Nubian architecture

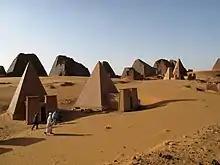
Pyramids of Meroë

The third Nubian Pyramid site, Meroë, consists of three cemeteries which are the location of approximately 200 pyramids. These three cemeteries are known as the Northern, Southern, and Western Cemeteries, based on respective location. The Western Cemetery contains over 800 graves and 80 pyramidal structures, compared to the 38 superstructures in the Northern Cemetery and 24 located in the Southern Cemetery. The construction of these pyramids spans from the 2nd century B.C.E to the 4th century C.E., with burial practices differing in each site. The Western Cemetery was typically used for the burial of non-ruling family members and elite individuals, while the Southern Cemetery was first selected for royal burials. After there was no available space left in the Southern Cemetery, rulers' burials continued in the Northern Cemetery.